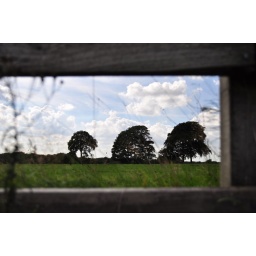
Some trees in bolton shot through a fence